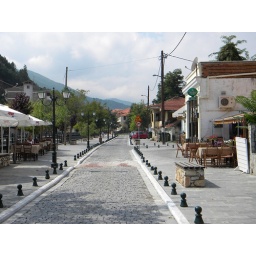
road by the river of Florina